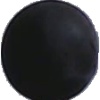
Label: Grape Blue 1